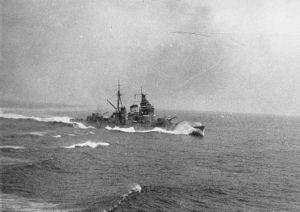
Le Haguro fut le troisième des quatre croiseurs lourds de 10 000 tonnes de la classe Myōkō - construits au titre du Nouveau Programme de Renforcement de 1923 - à avoir été mis en service par la Marine impériale japonaise. Il a été commandé aux chantiers Mitsubishi de Nagasaki et construit de 1925 à 1929. Modernisé en 1936 et en 1940, il a pris une part active, de 1937 à 1945, aux opérations navales de la Marine impériale japonaise pendant la seconde guerre sino-japonaise, puis pendant la guerre du Pacifique. Il a fini coulé à la bataille du détroit de Malacca le 16 mai 1945.